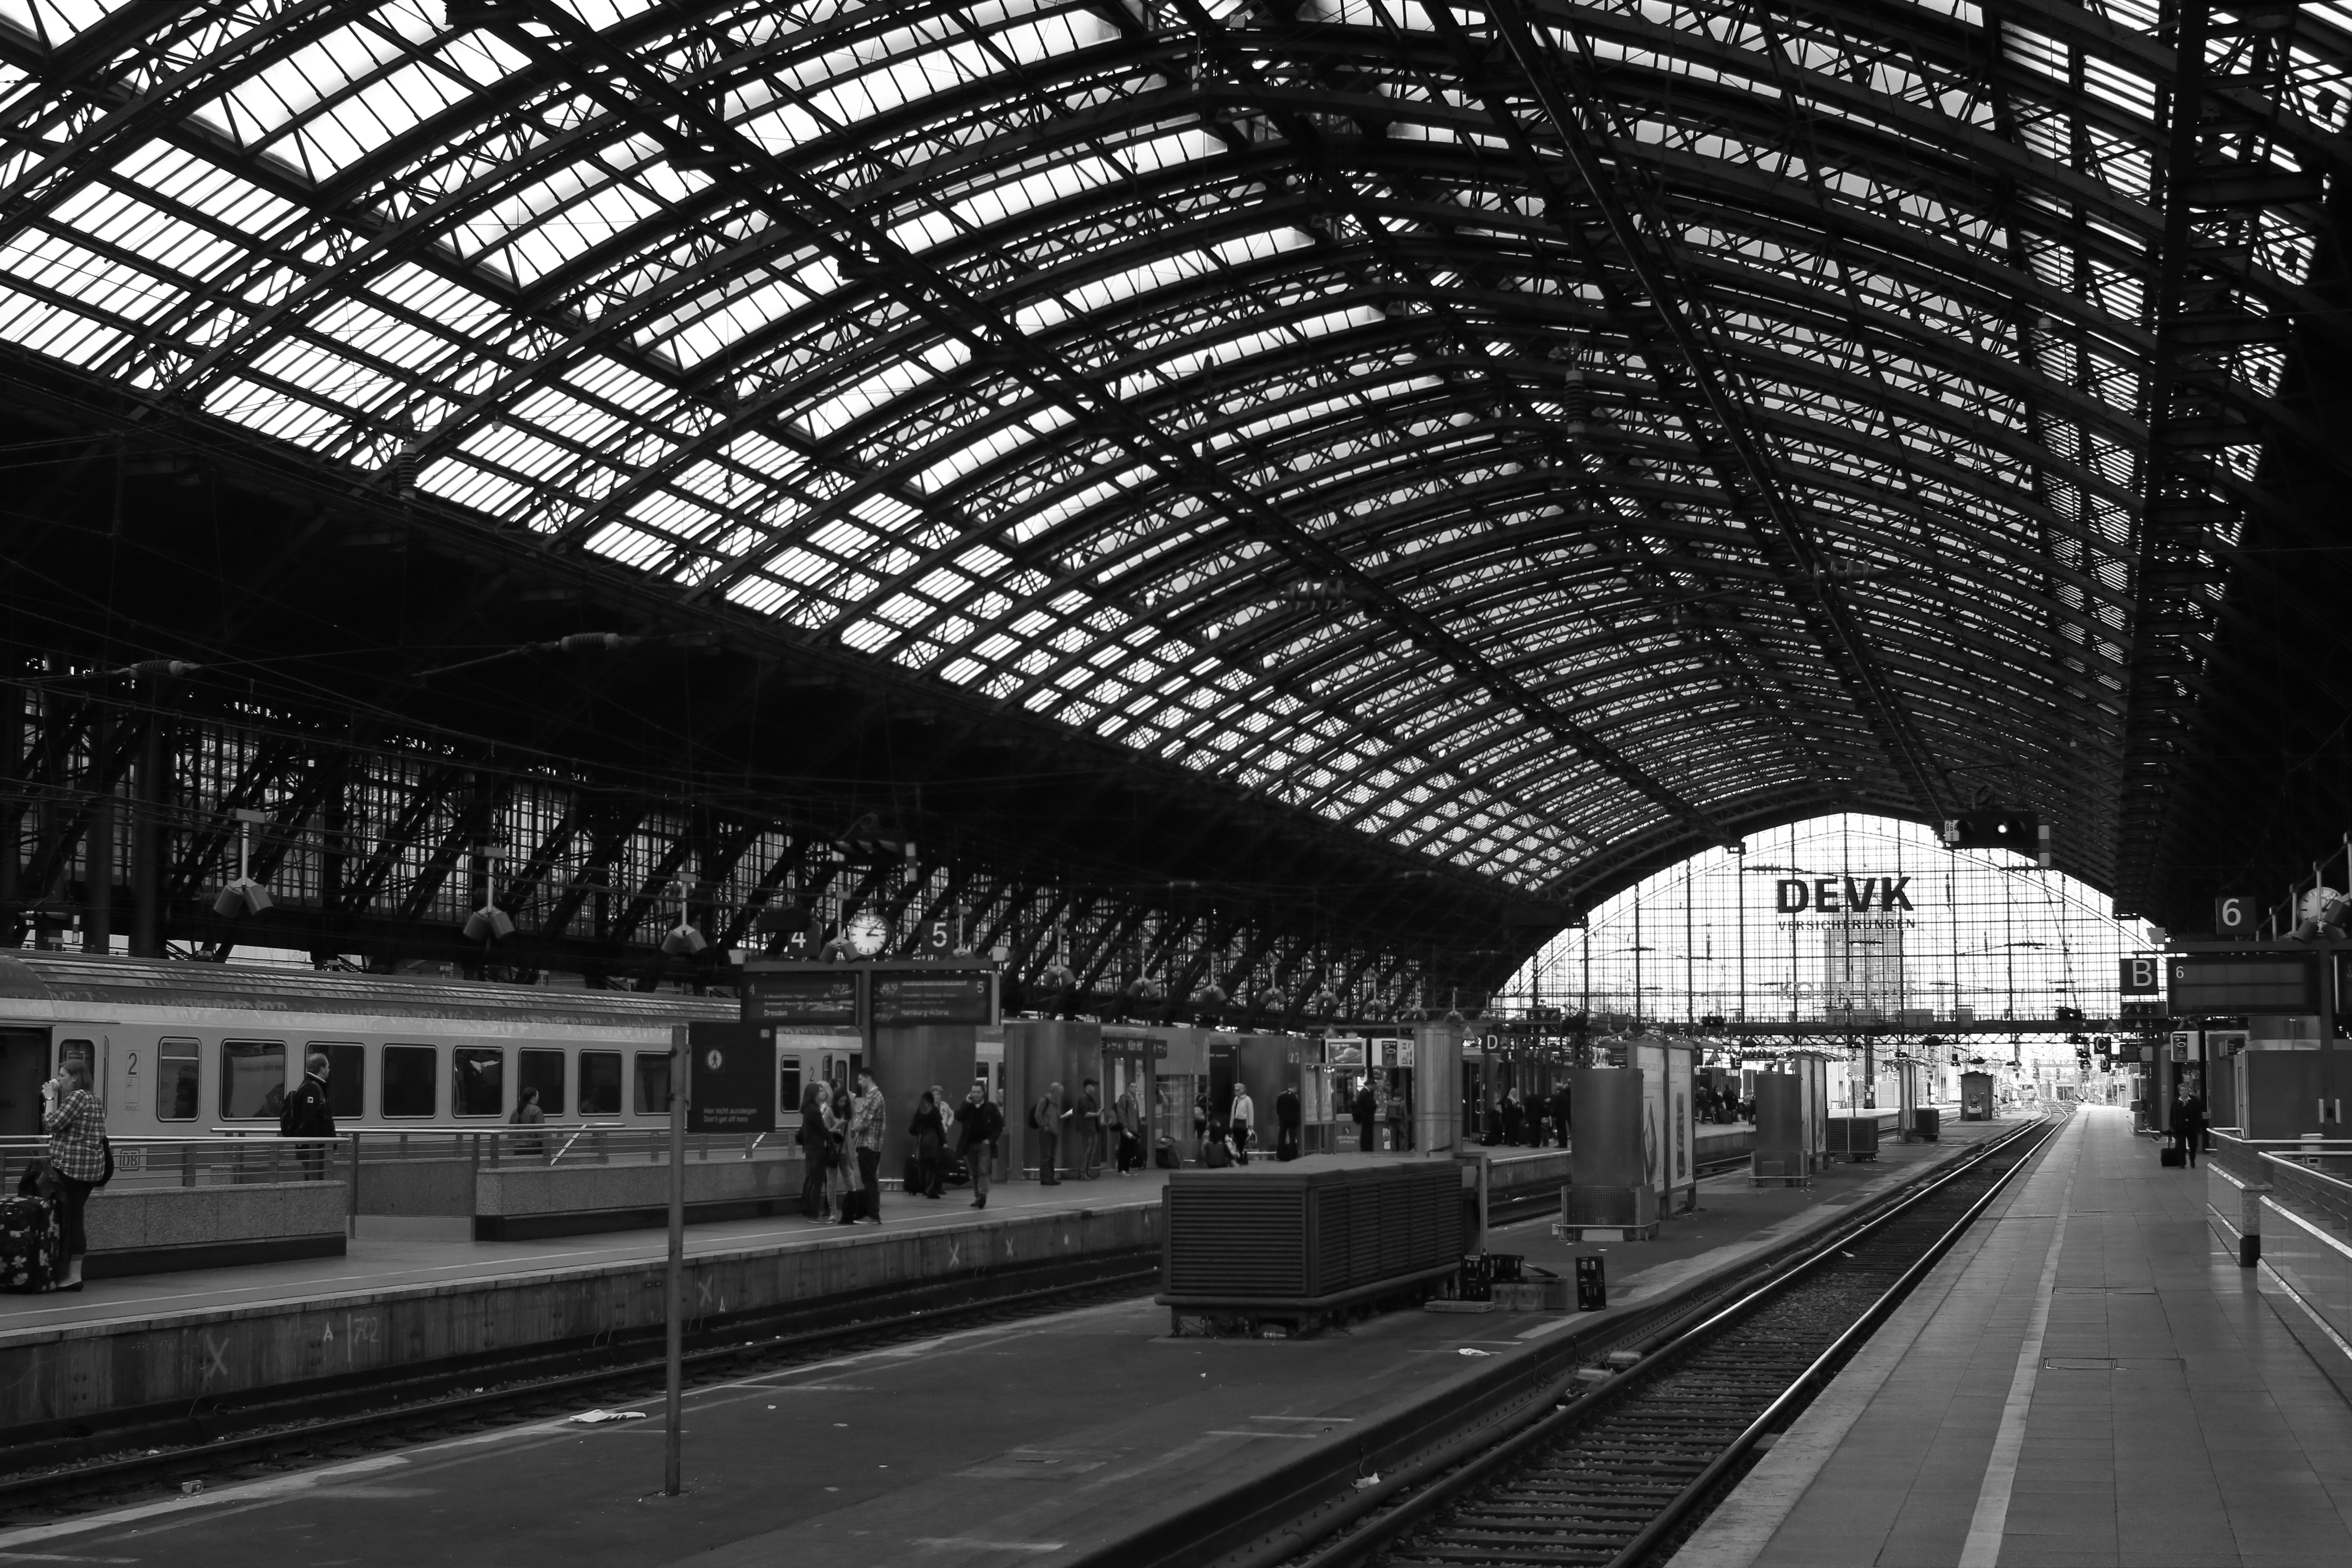
black and white, transport, line, train station, monochrome, public transport, metro station, bw, blackandwhite, blackwhite, symmetry, germany, alemania, allemagne, cologne, koln, sw, schwarzweiss, schwarzweis, germania, schwarzweissfotografie, schwarzweisfotografie, monochrome photography, metropolitan area